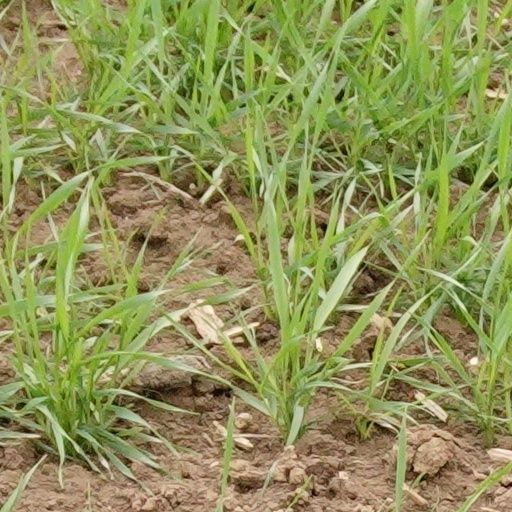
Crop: wheat